Tubuai

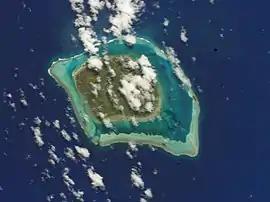
NASA picture of Tubuai

Tupuai is the main island of the Austral Island group, located south of Tahiti. In addition to Tubuai, the group of islands include Rimatara, Rurutu, Raivavae, Rapa and the uninhabited Îles Maria. They are part of the Austral Islands in the far southwest of French Polynesia in the south Pacific Ocean. Tubuai island sustains a population of 2,185 people on 45 km (18 sq. mi.) of land. Due to its southerly position, Tubuai has notably cooler weather than Tahiti.